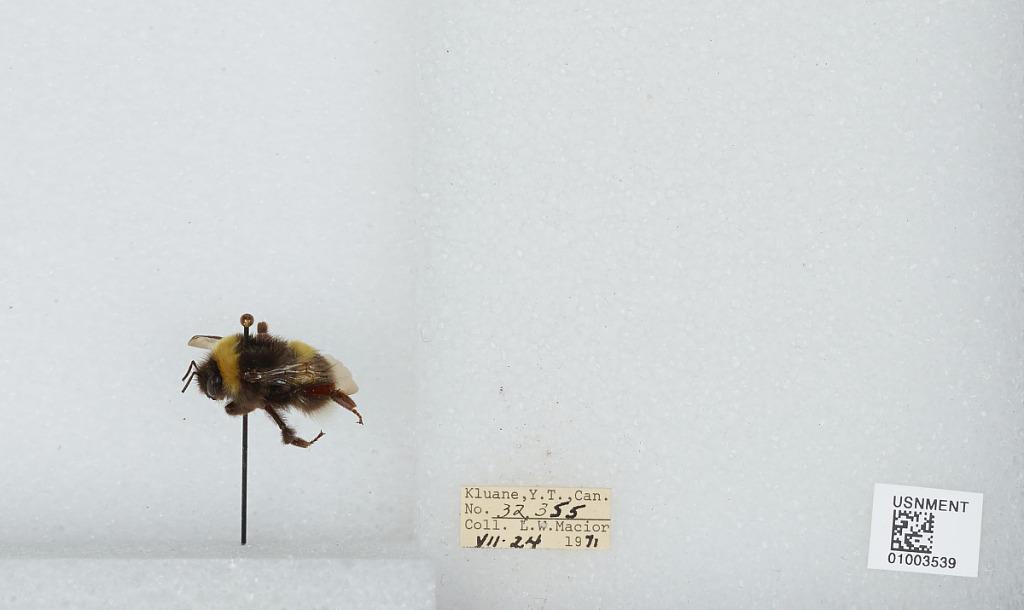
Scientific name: Bombus (Bombus) lucorum (Linnaeus)
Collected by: L. Macior
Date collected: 1971-7-24
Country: Canada
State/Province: Yukon Territory
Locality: Kluane
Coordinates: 60.75, -139.5